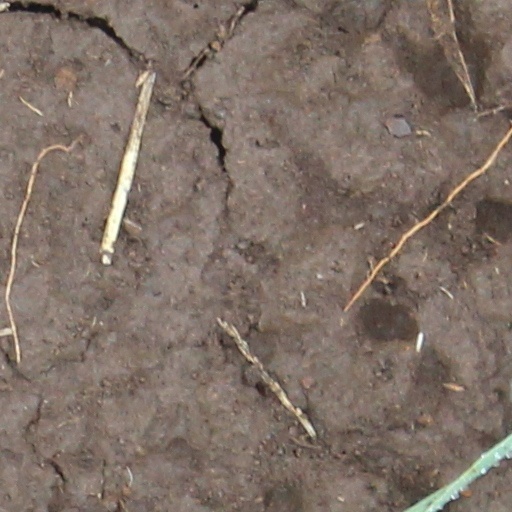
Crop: wheat